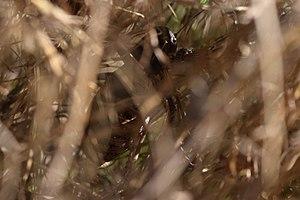
Mâle Bradyporus dasypus caché dans des herbes
Bradyporus dasypus, ou plus exactement Bradyporus dasypus, est une espèce de sauterelles de la sous-famille des Bradyporinae, sous-famille contenant également les Ephippiger, présente dans le sud-est de l'Europe. En anglais, elle porte le nom vernaculaire de Bronze Glandular Bush-cricket, en référence à sa couleur foncée aux reflets métalliques rappelant le métal du même nom.